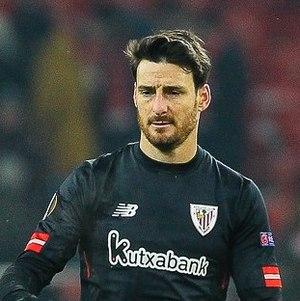
Aritz Aduriz Zubeldia, né le 11 février 1981 à Saint-Sébastien, est un footballeur international espagnol évoluant au poste d'attaquant de la fin des années 1990 au début des années 2020.